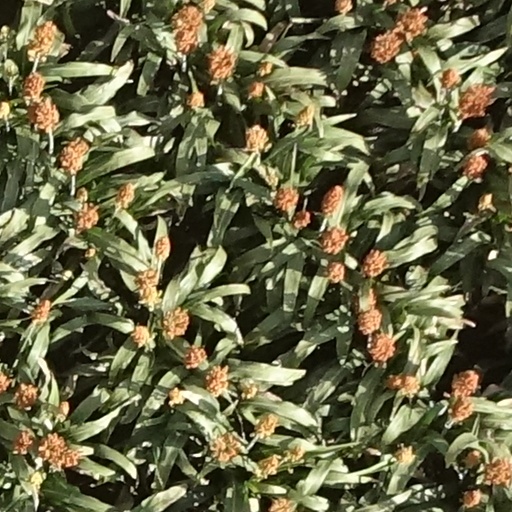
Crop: sorghum